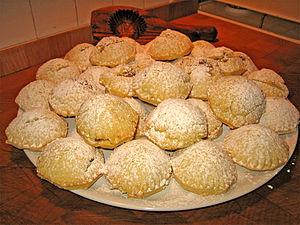
Le maamoul [mɑʕmuːl] est une pâtisserie sablée arabe fourrée de dattes, de pistaches, de noix, ou parfois d’amandes ou de figues, populaire au Liban, dans le monde arabe, et notamment au Levant. Le biscuit peut être confectionné en forme de bille, de dôme, ou aplati. Chaque biscuit est décoré, soit à la main ou via des moules en bois. Les maamouls fourrés aux dattes, également appelés menenas, sont parfois confectionnés en forme de rouleaux.